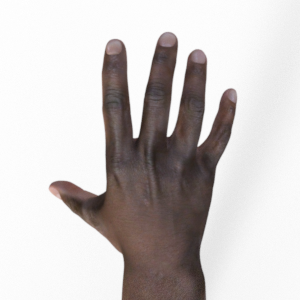
Label: paper